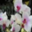
Label: orchid